Fenella Fielding

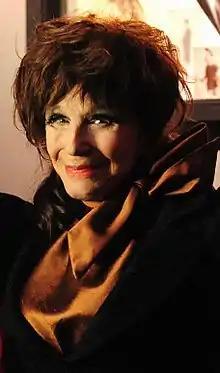
Fenella Fielding on her 90th birthday in 2017

Fenella Fielding (born Fenella Marion Feldman; 17 November 1927 – 11 September 2018) was an English stage, film and television actress who rose to prominence in the 1950s and 1960s, and was often referred to as "England's first lady of the double entendre". She was known for her seductive image and distinctively husky voice. Fielding appeared in two "Carry On" films, "Carry On Regardless" (1961) and "Carry On Screaming!" (1966).